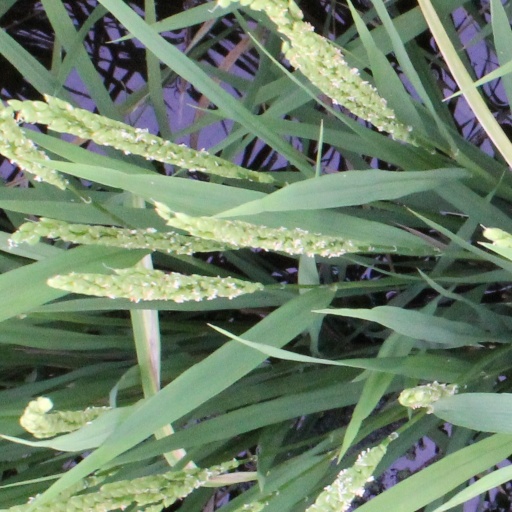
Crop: rice